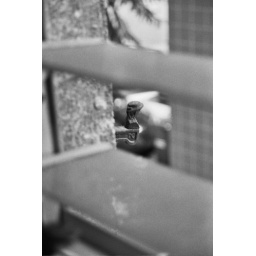
Another one of the female figures, this one in good shape through my kitchen window.